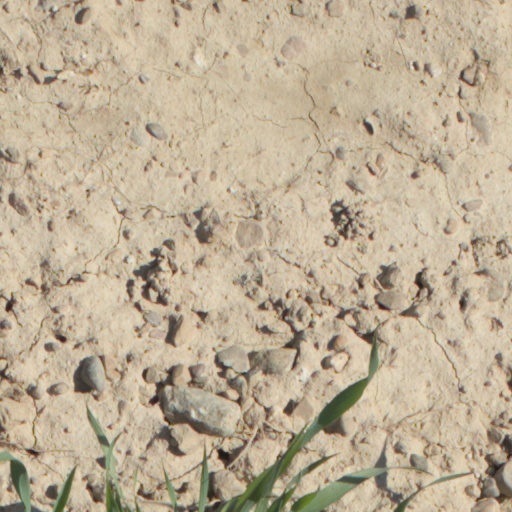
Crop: wheat